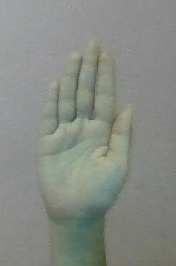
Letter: seen